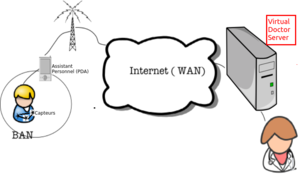
Architecture Virtual Doctor Server
Le Body Area Network est une technologie de réseau sans fil basée sur les radio-fréquences qui consiste à interconnecter sur, autour ou dans le corps humain de minuscules dispositifs pouvant effectuer des mesures ou agir de façon active. Ces capteurs très miniaturisés, disposant d'une grande autonomie et utilisant des courants de très faible puissance, peuvent être capables de dialoguer avec un centre de service distant, pour alerter un service d'urgences hospitalières par exemple. Les principales applications se trouvent dans les domaines de la santé, des premiers secours, du militaire, du divertissement, du sport, de l'Intelligence ambiante ou des Interactions homme-machine.